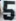
Number: 5